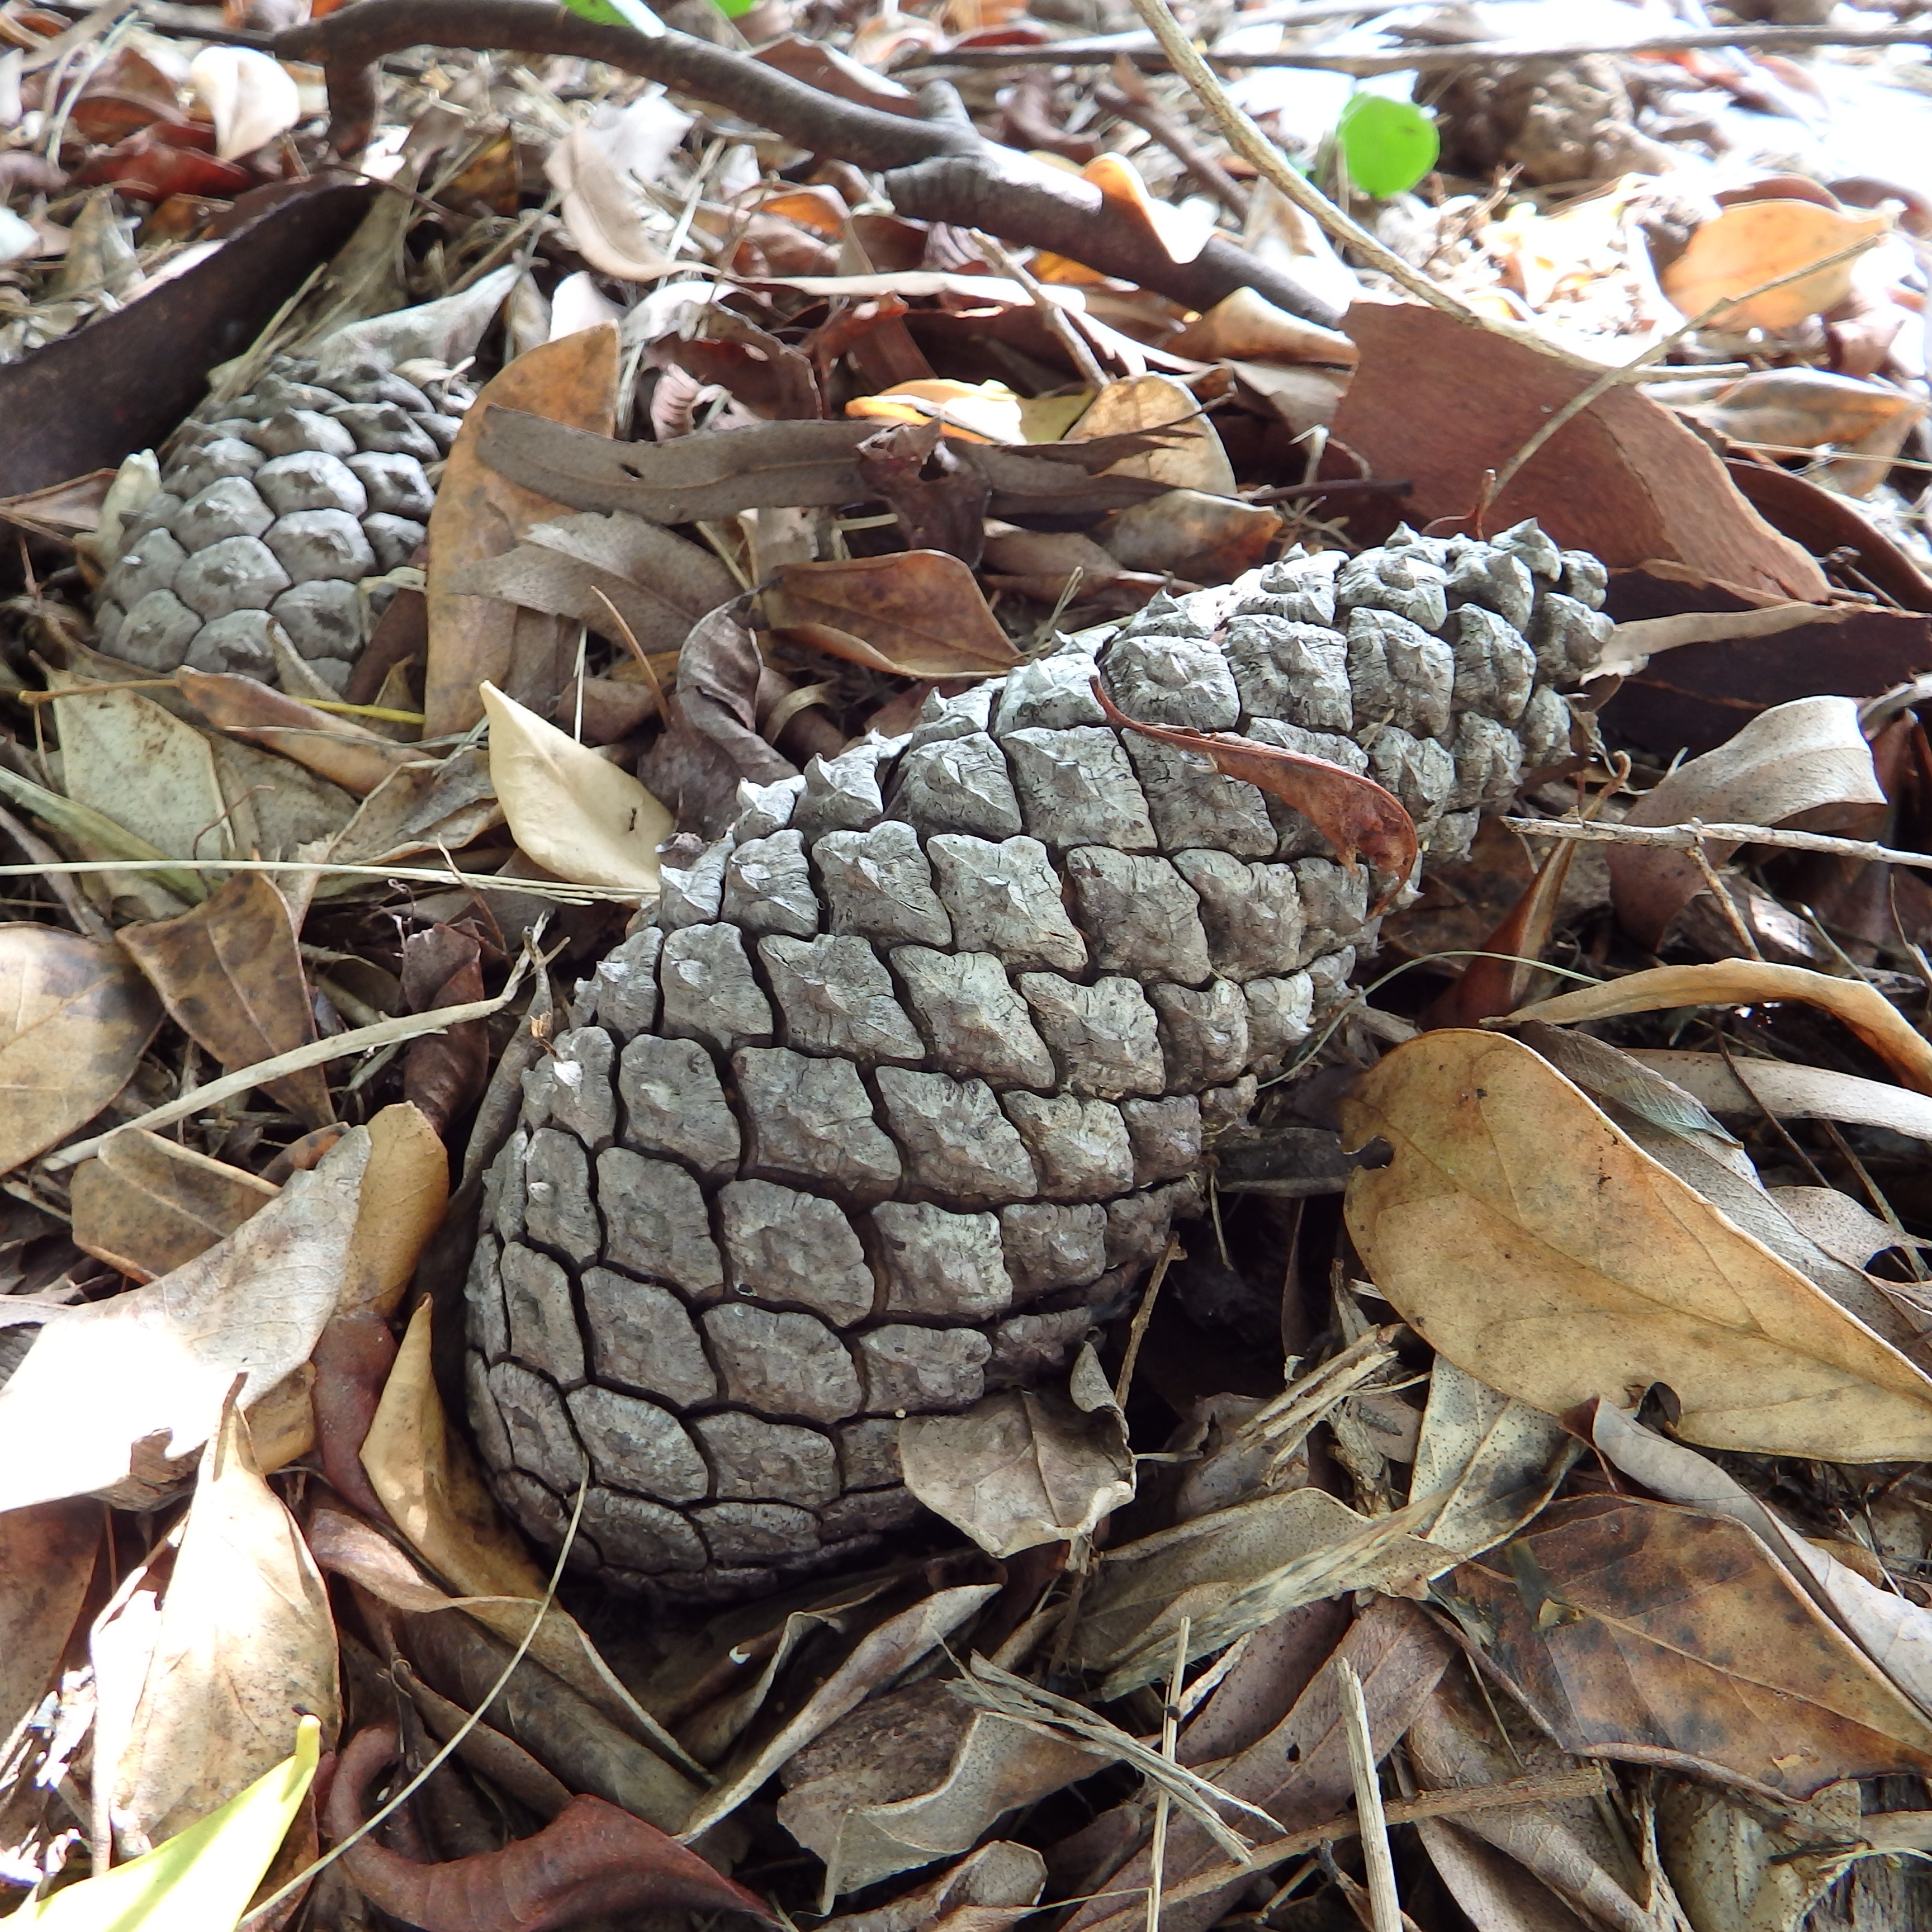
tree, nature, forest, plant, wood, ground, leaf, trunk, pine, environment, food, produce, natural, park, cone, botany, garden, seed pod, flora, season, pine cone, ecology, conifer, outdoors, coniferous, gardening, woody plant, land plant, conifer cone